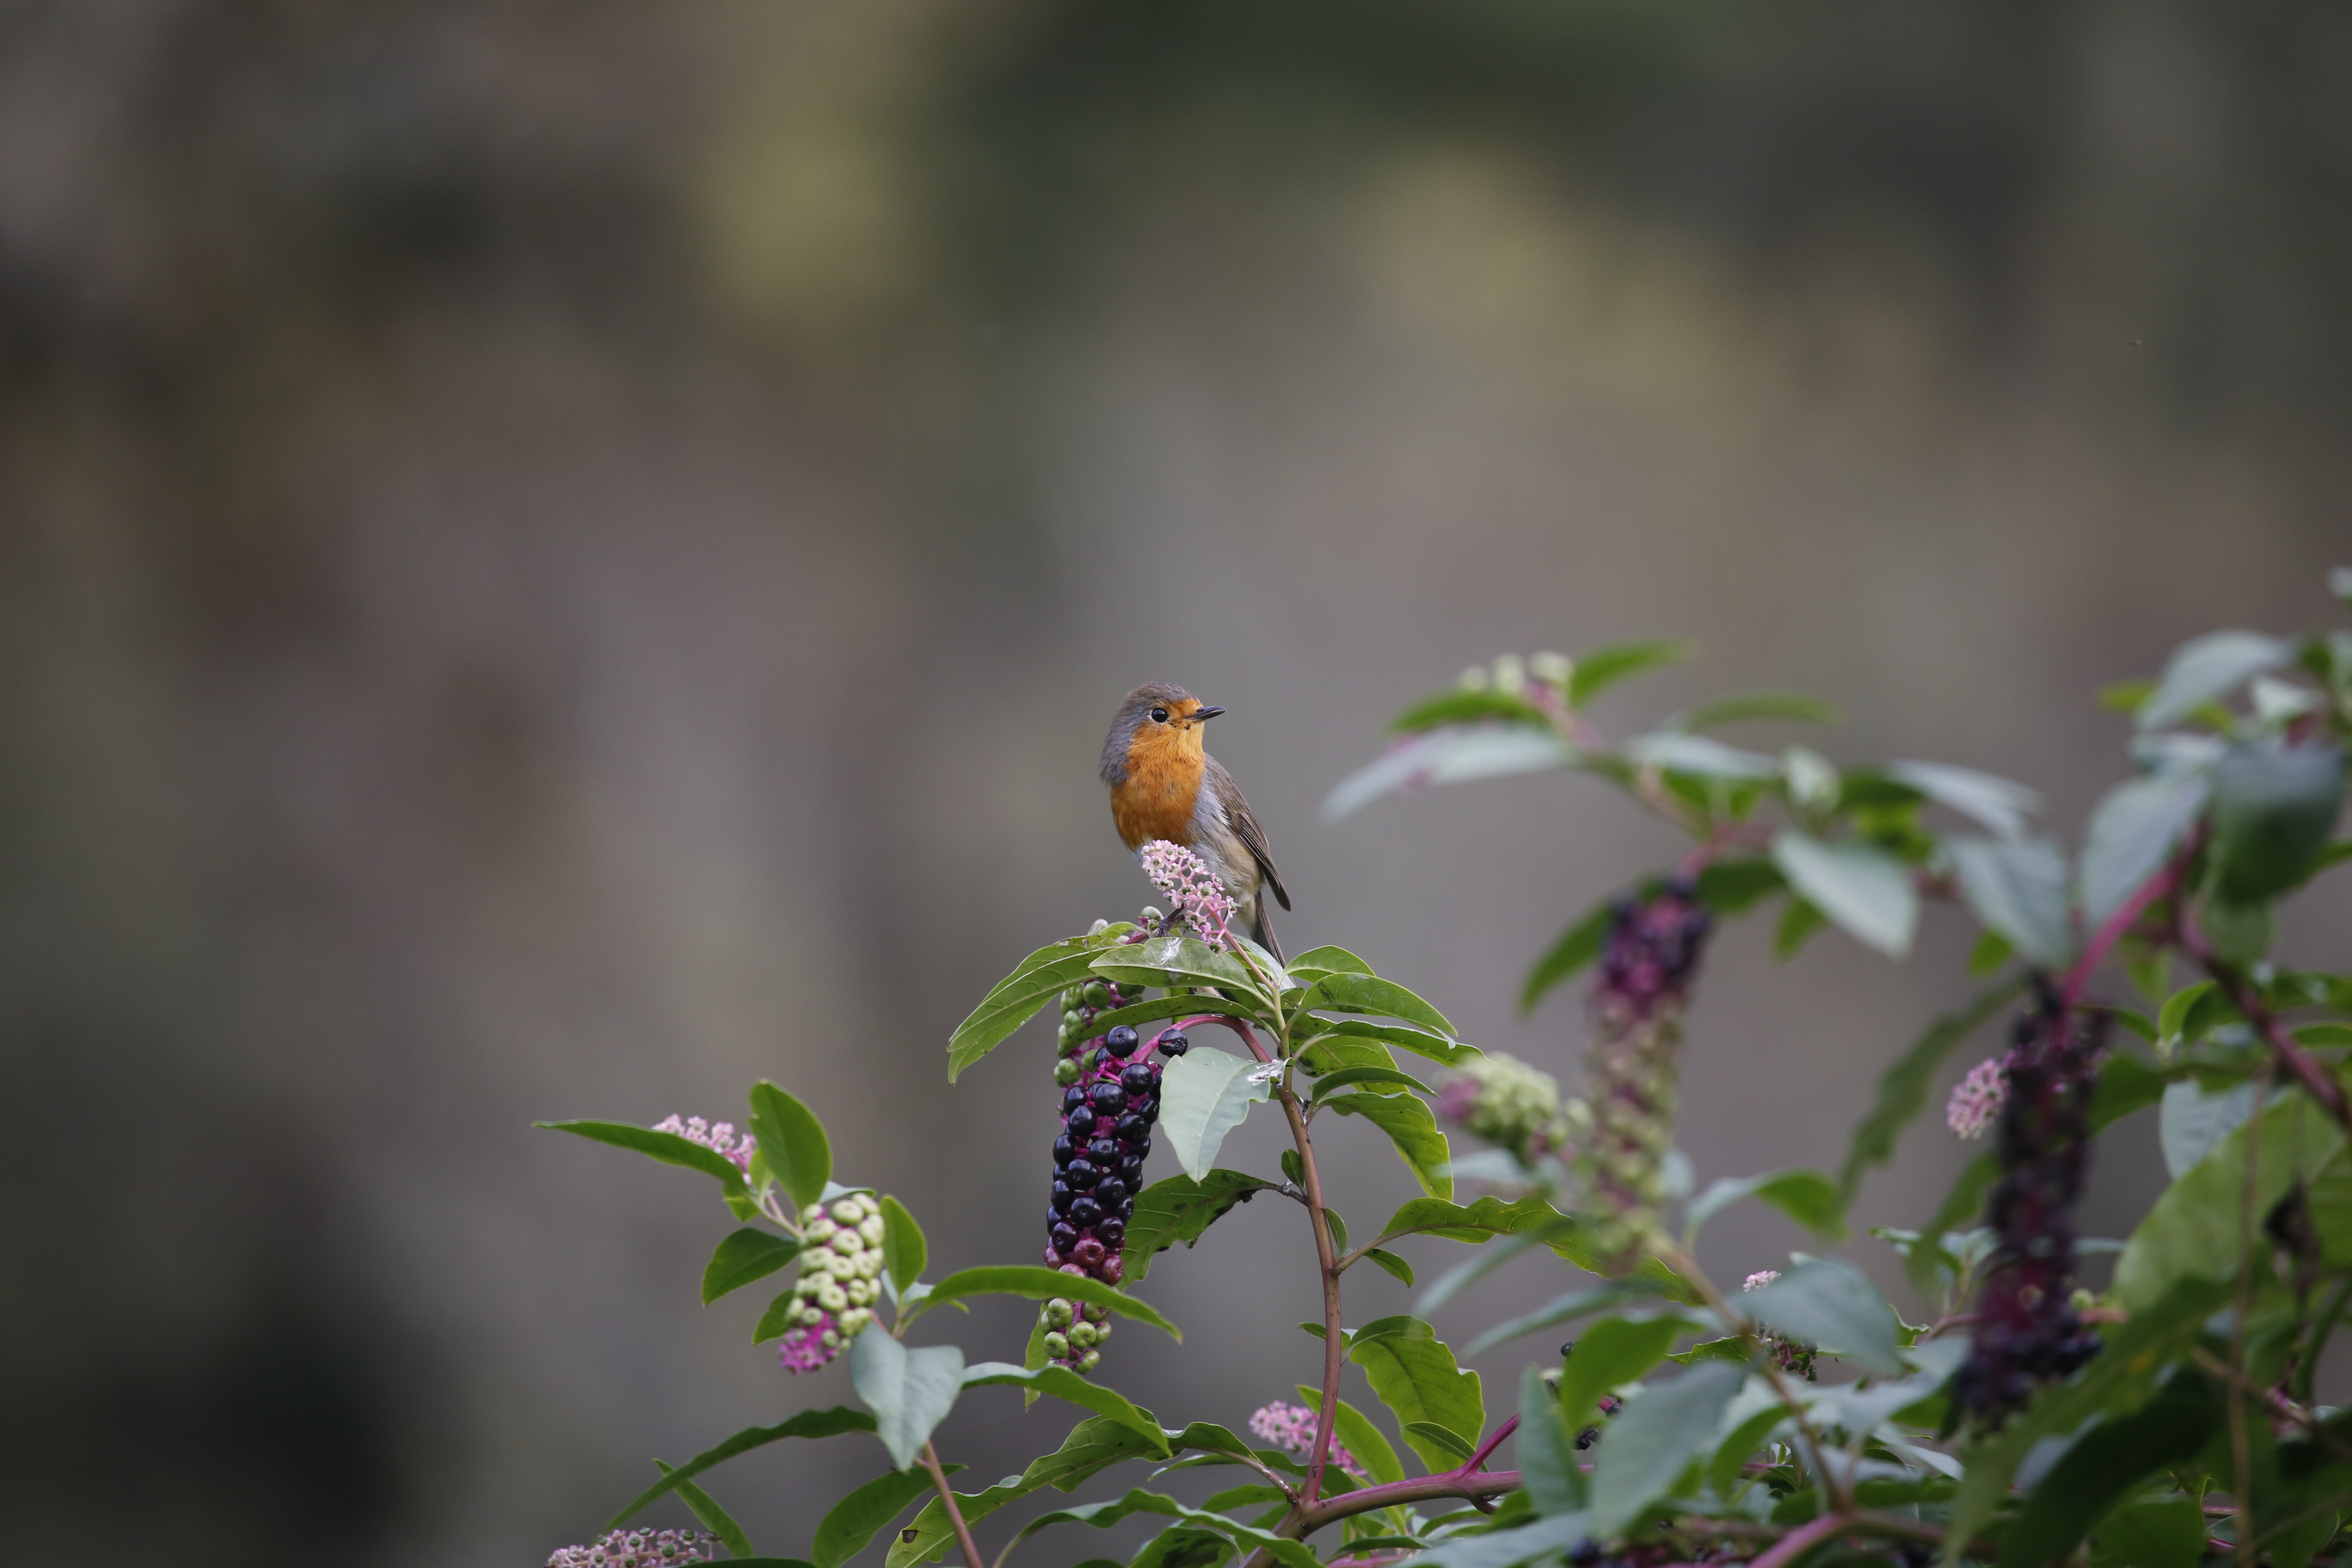
bird, nature, fauna, flora, beak, leaf, wildlife, old world flycatcher, branch, spring, finch, plant